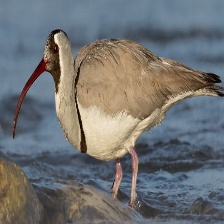
Species: IBISBILL
Scientific name: IBIDORHYNCHA STRUTHERSII